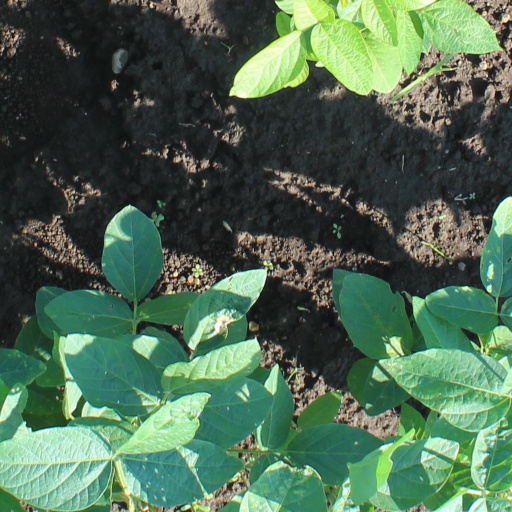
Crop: soybean